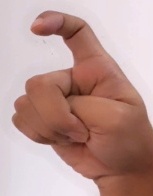
ASL sign: X